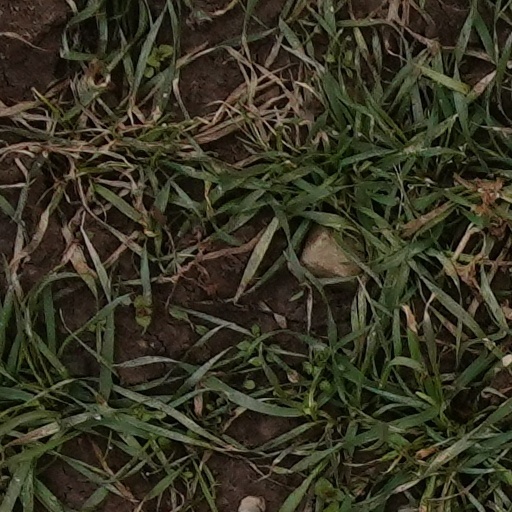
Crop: wheat